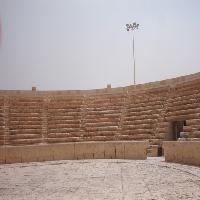
Weather: cloudy or overcast